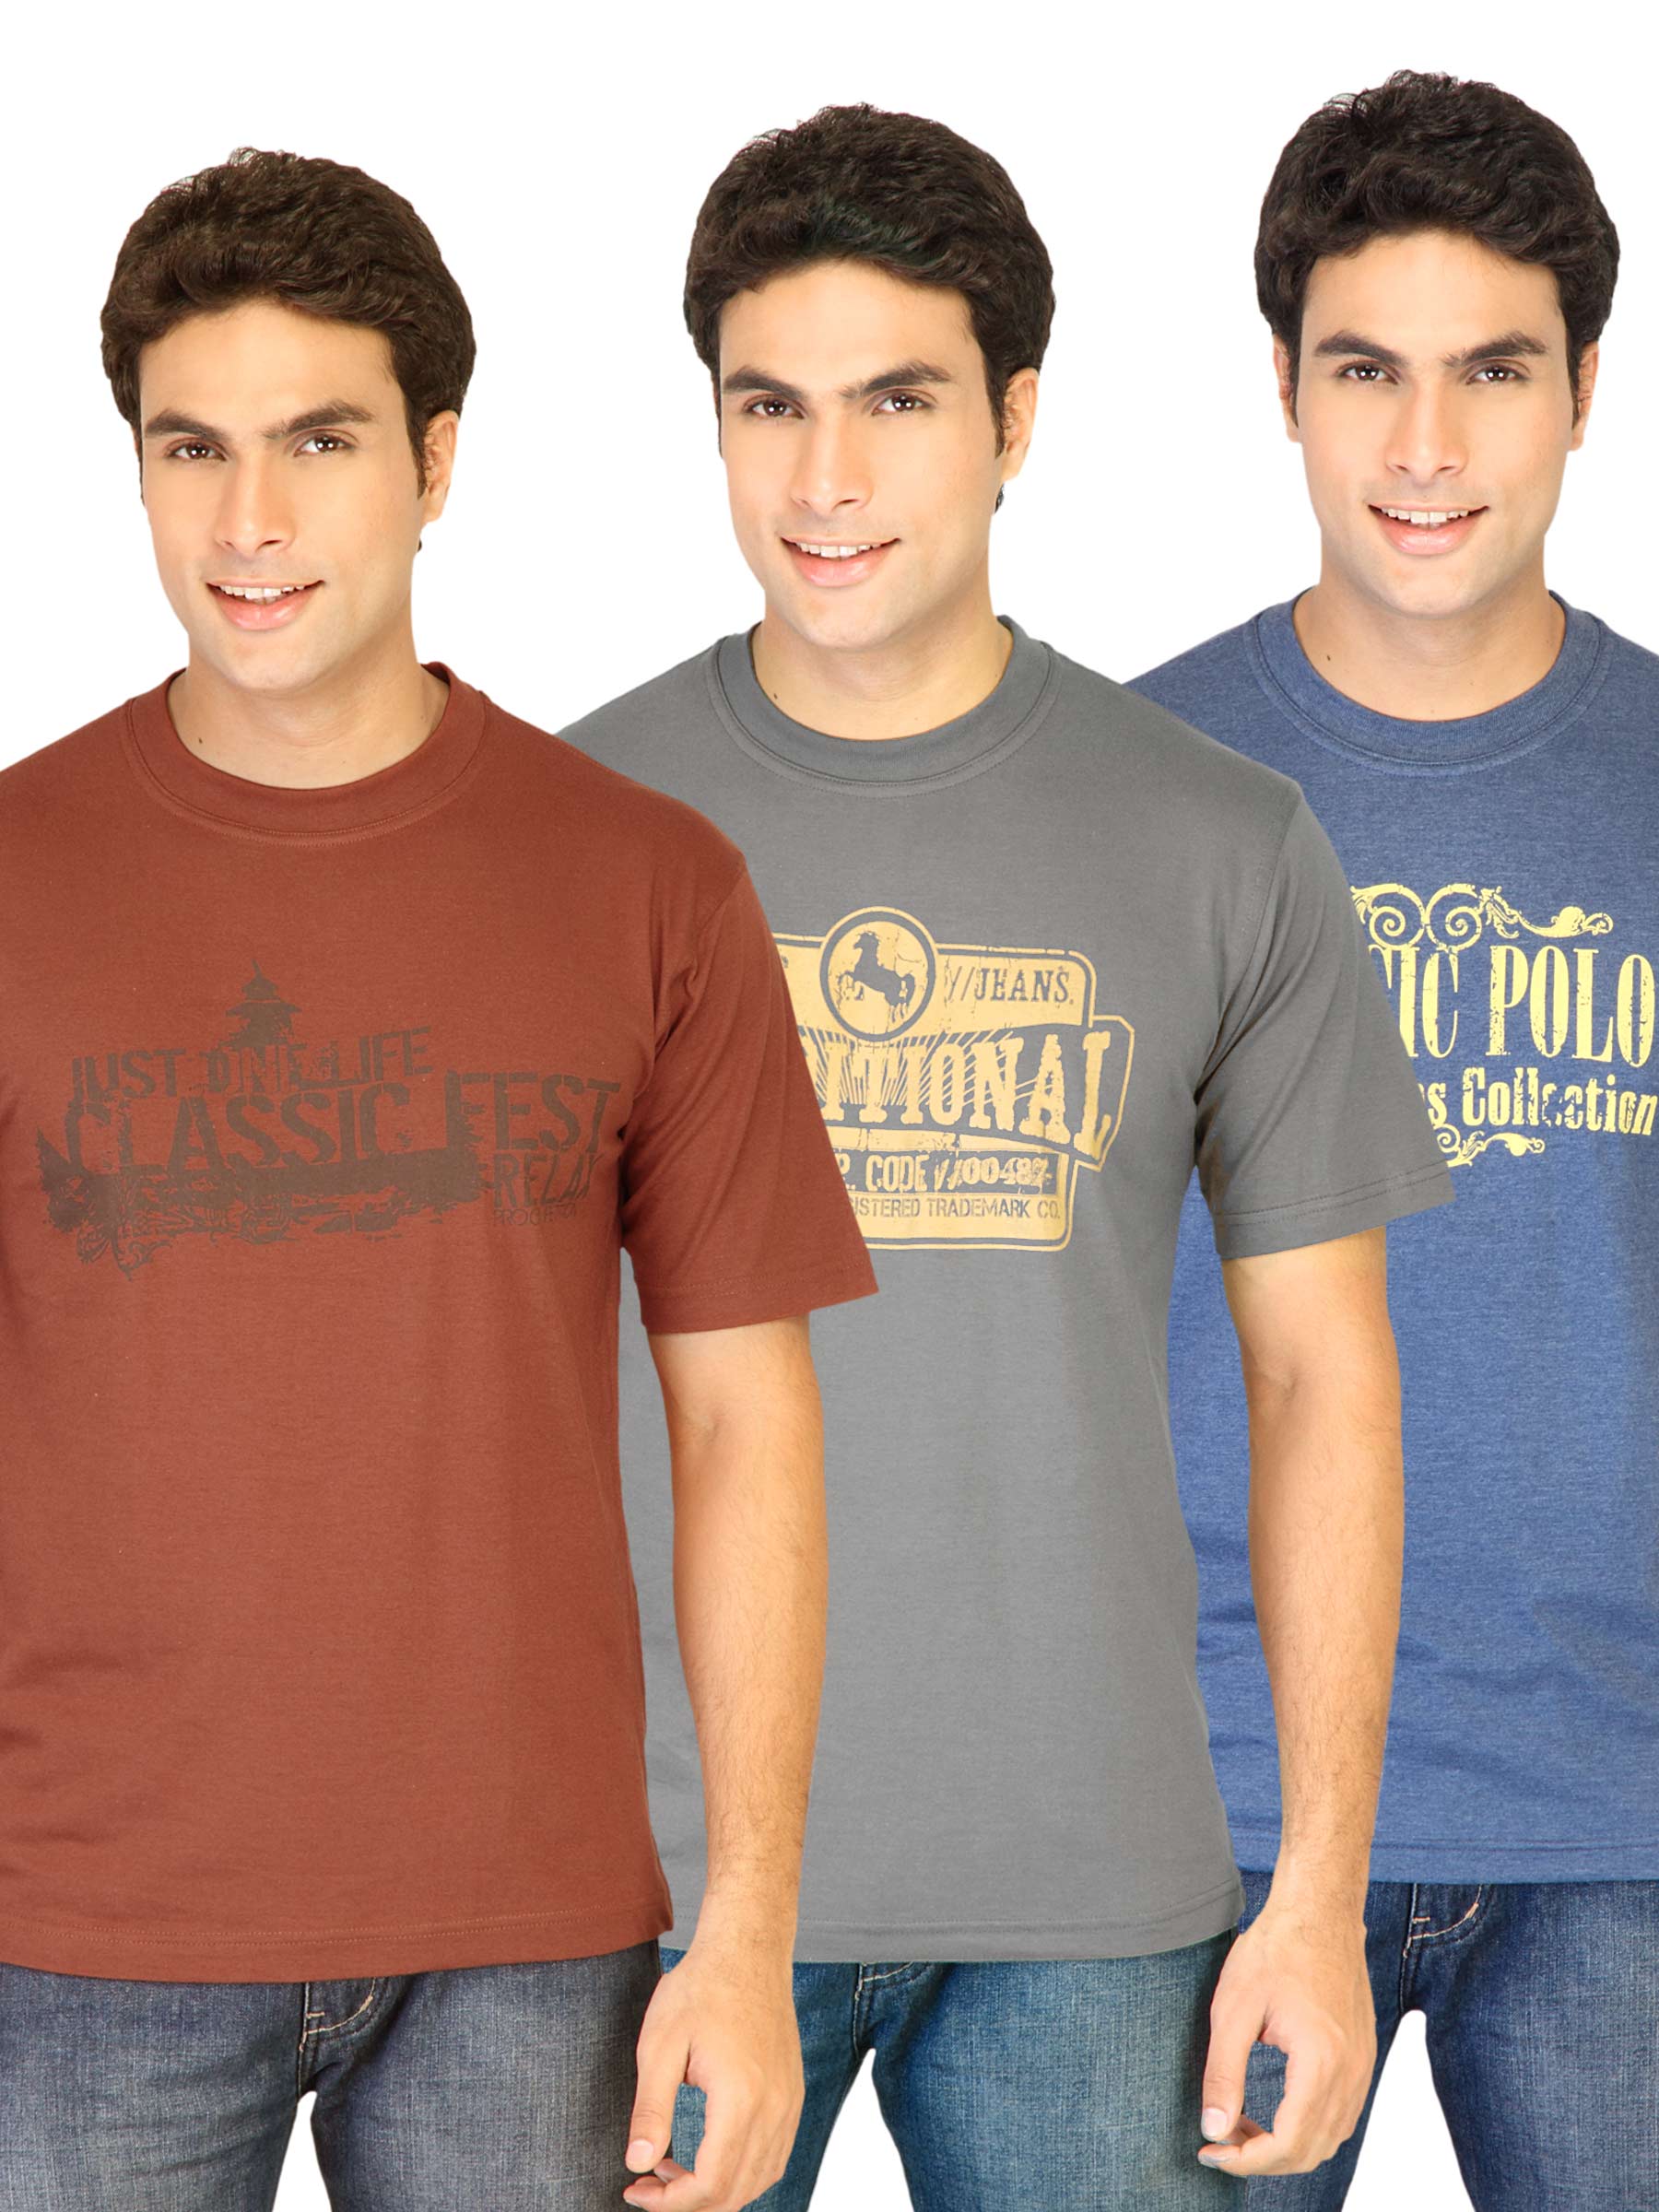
Classic Polo Men Printed pack of 3 Tshirts
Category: Apparel / Topwear / Tshirts
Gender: Men
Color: Grey
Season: Fall 2011
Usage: Casual